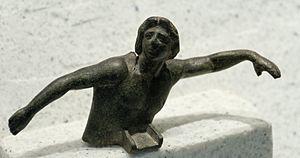
Nageur, personnification du fleuve Oronte.
L'Oronte ou l'Assi est un fleuve du Proche-Orient.